Culture of Hong Kong

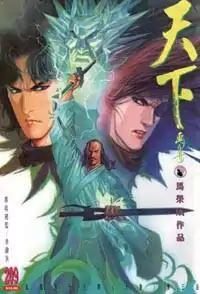
Cover of Tin Ha

Graffiti art (Jyutping: ; Traditional Chinese: 塗鴉) is abundant on Hong Kong streets. The Hong Kong style of graffiti art ranges from calligraphy using Chinese characters to satires against politicians. It is technically illegal in Hong Kong, but lax law enforcement results in the proliferation of graffiti art. Nowadays, graffiti art is omnipresent in the streets of Hong Kong, especially in the busier districts such as Mongkok. The work of Tsang Tsou Choi, one of the most prominent Hong Kong graffiti artists, even had his work sold for more than 50,000 Hong Kong dollars.